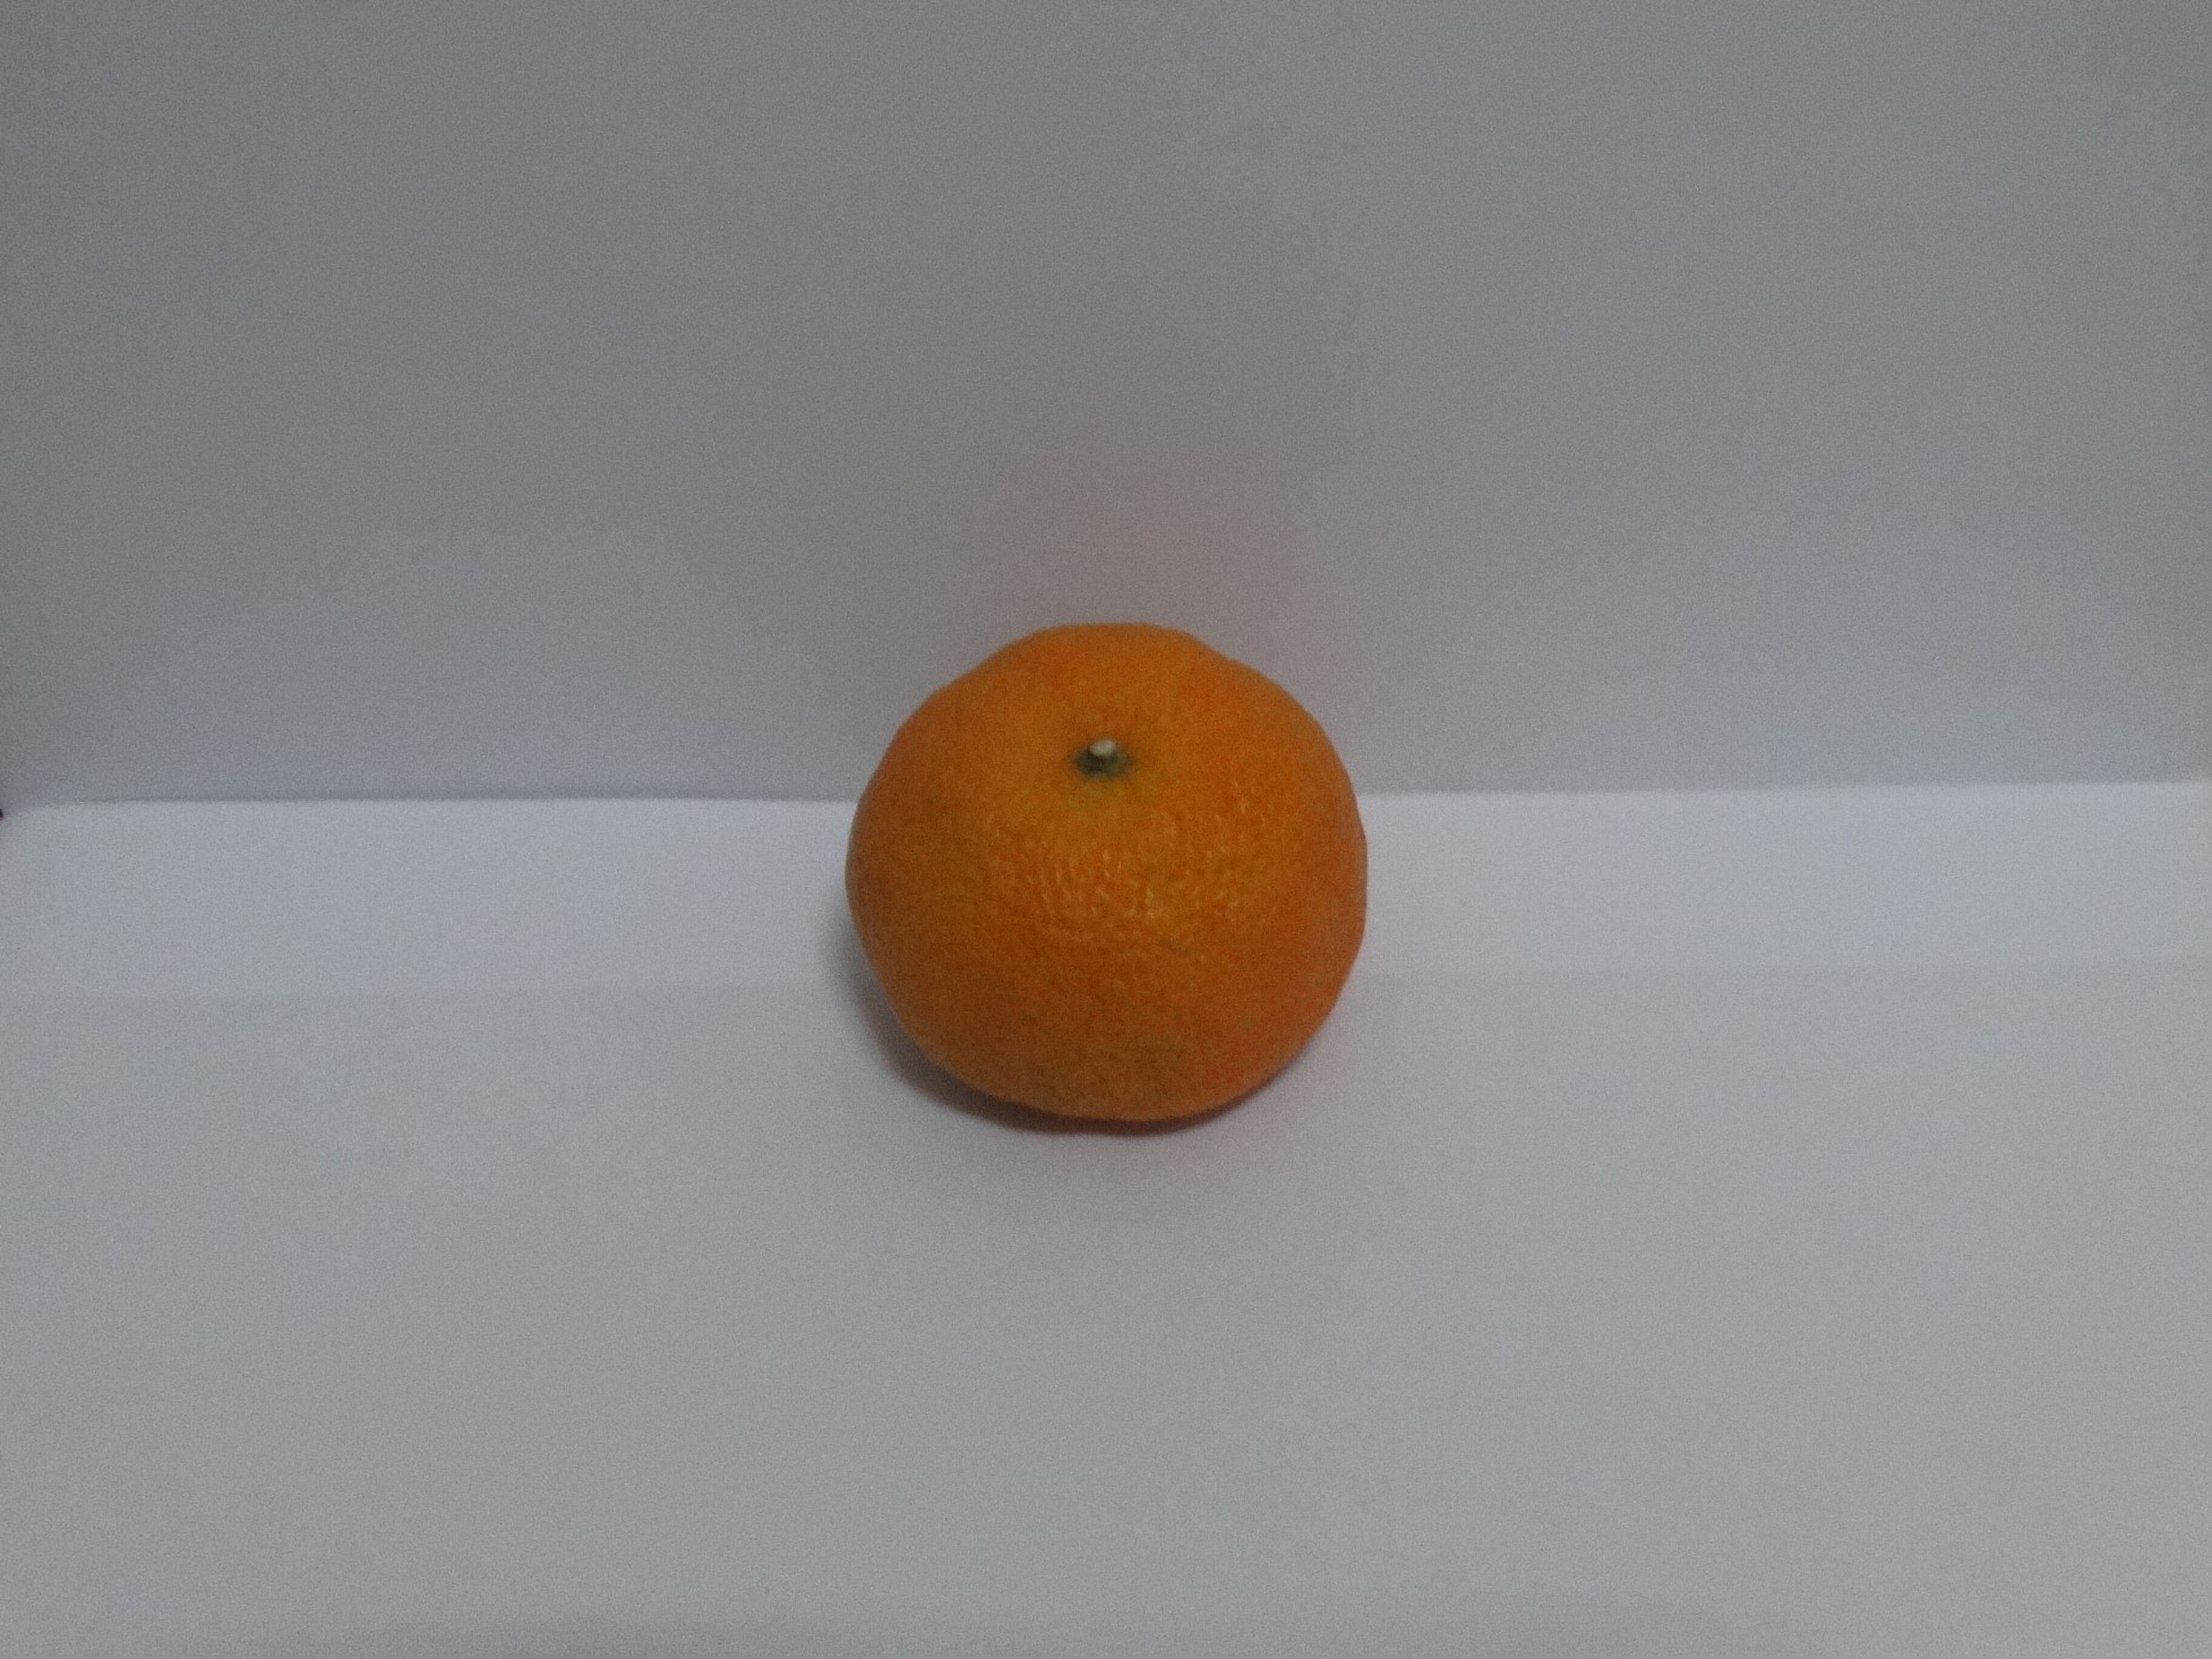
Citrus fruit variety: murcott